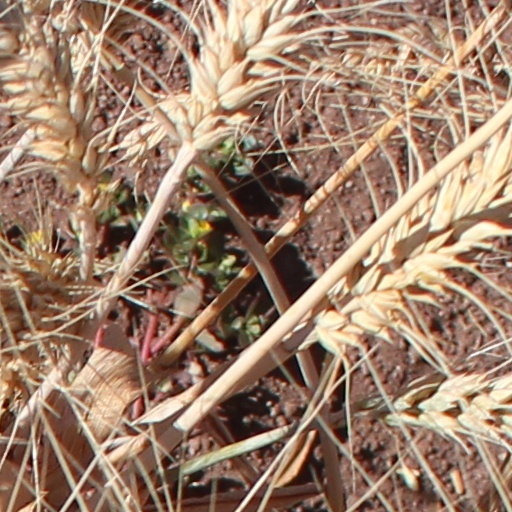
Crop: wheat